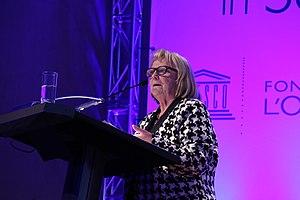
Gloria del Carmen Montenegro Rizzardini, née le 16 juillet 1943, est une botaniste, biologiste, universitaire et scientifique chilienne. Elle est professeure de botanique à l'université pontificale catholique du Chili. En 1998, elle remporte le prix L'Oréal-Unesco pour les femmes et la science. Elle a entrepris un travail de pionnière en botanique et en conservation de la flore indigène, à l'aide de méthodes scientifiques pour protéger les plantes des écosystèmes.